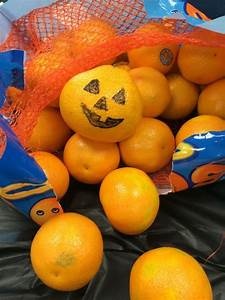
Label: mandarine